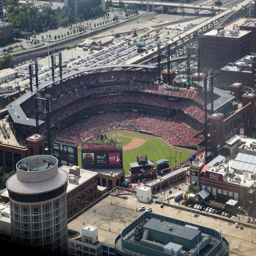
while we were visiting , sports team were playing .